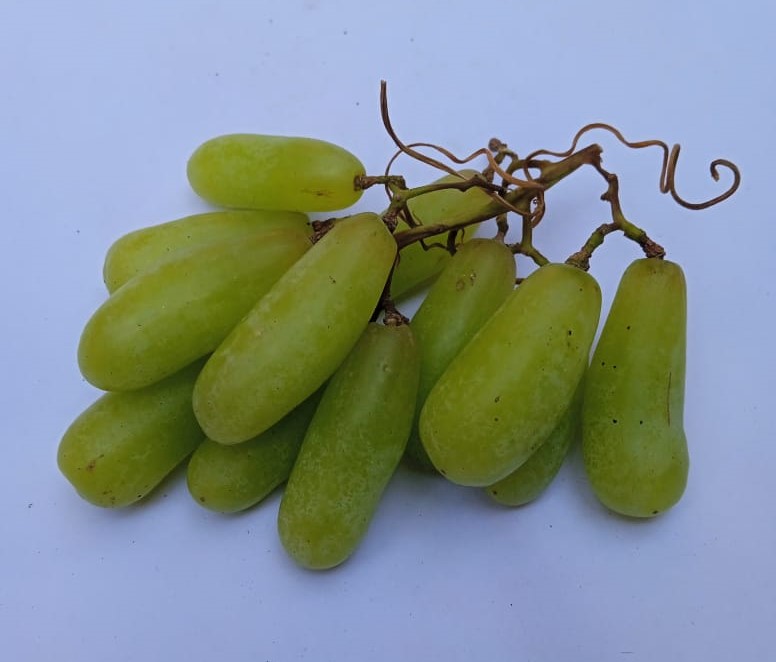
Fruit: grape
Condition: fresh